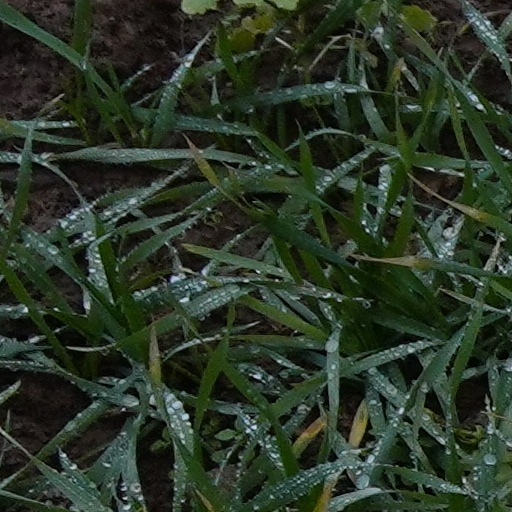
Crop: wheat